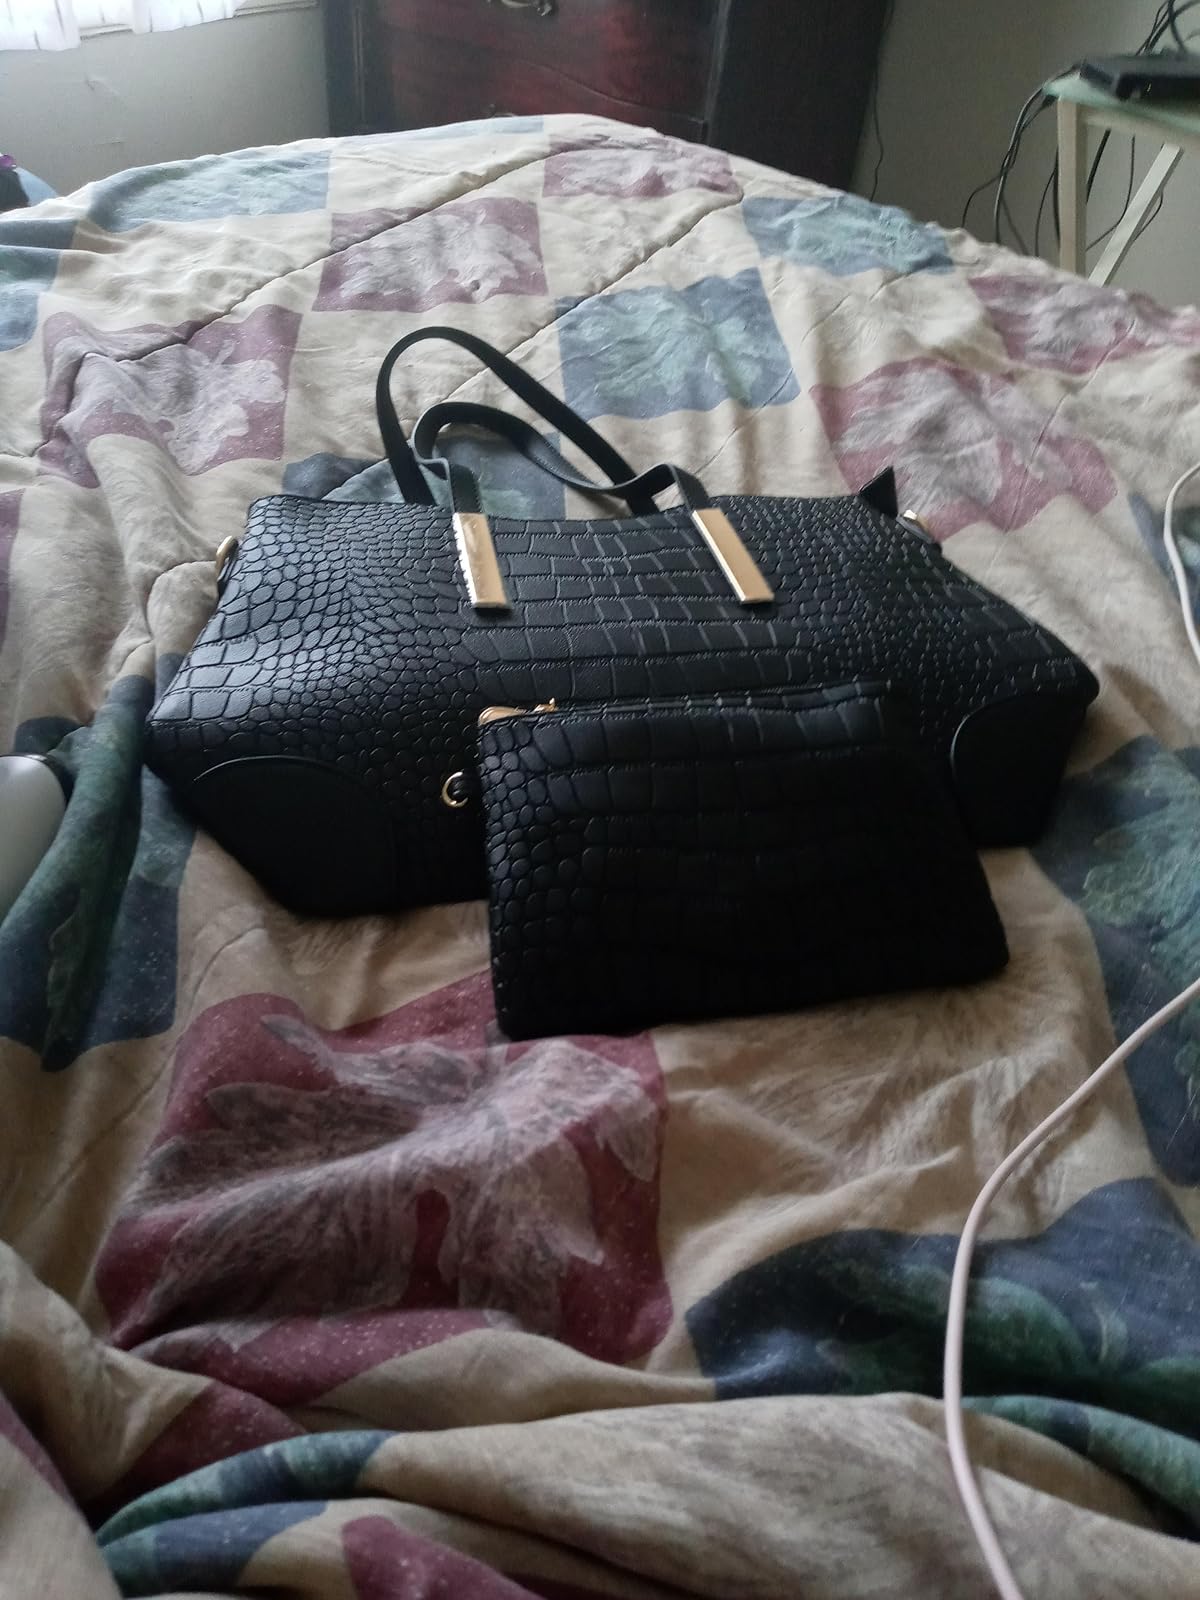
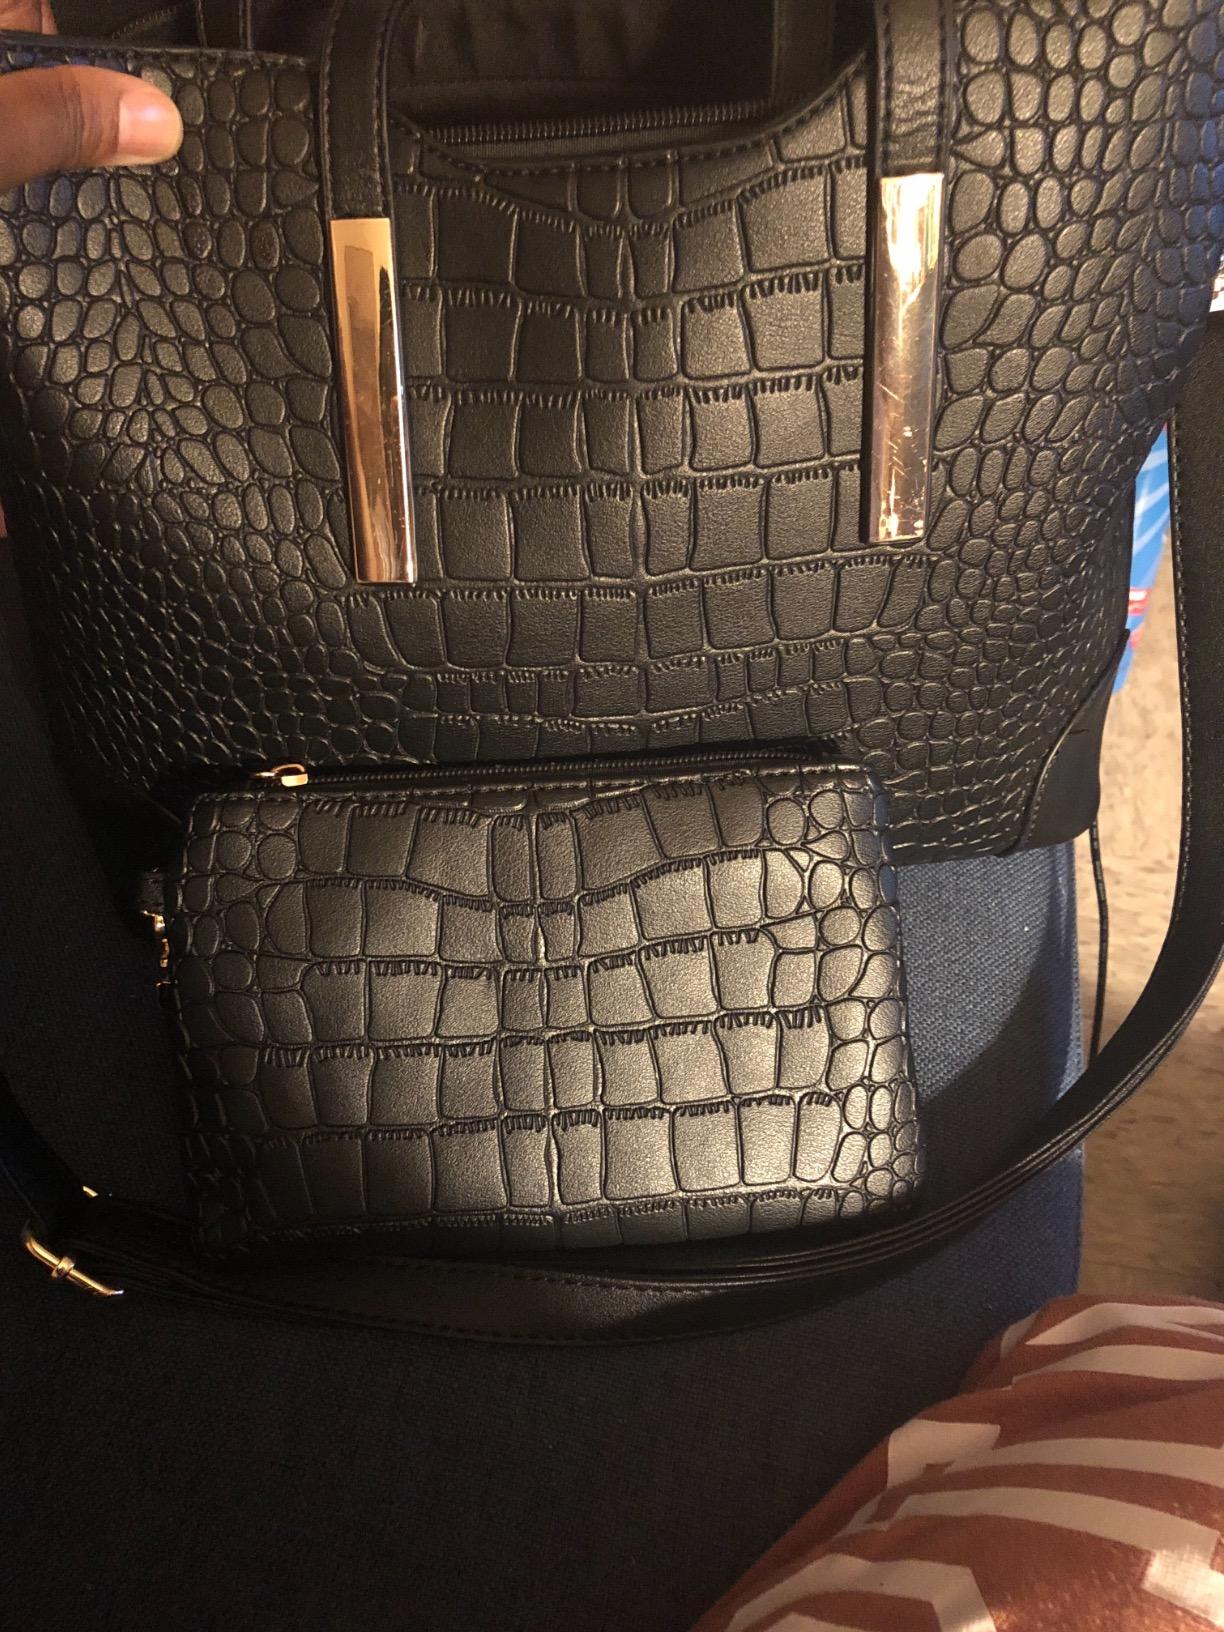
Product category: accessories_handbag
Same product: yes